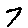
Label: 7